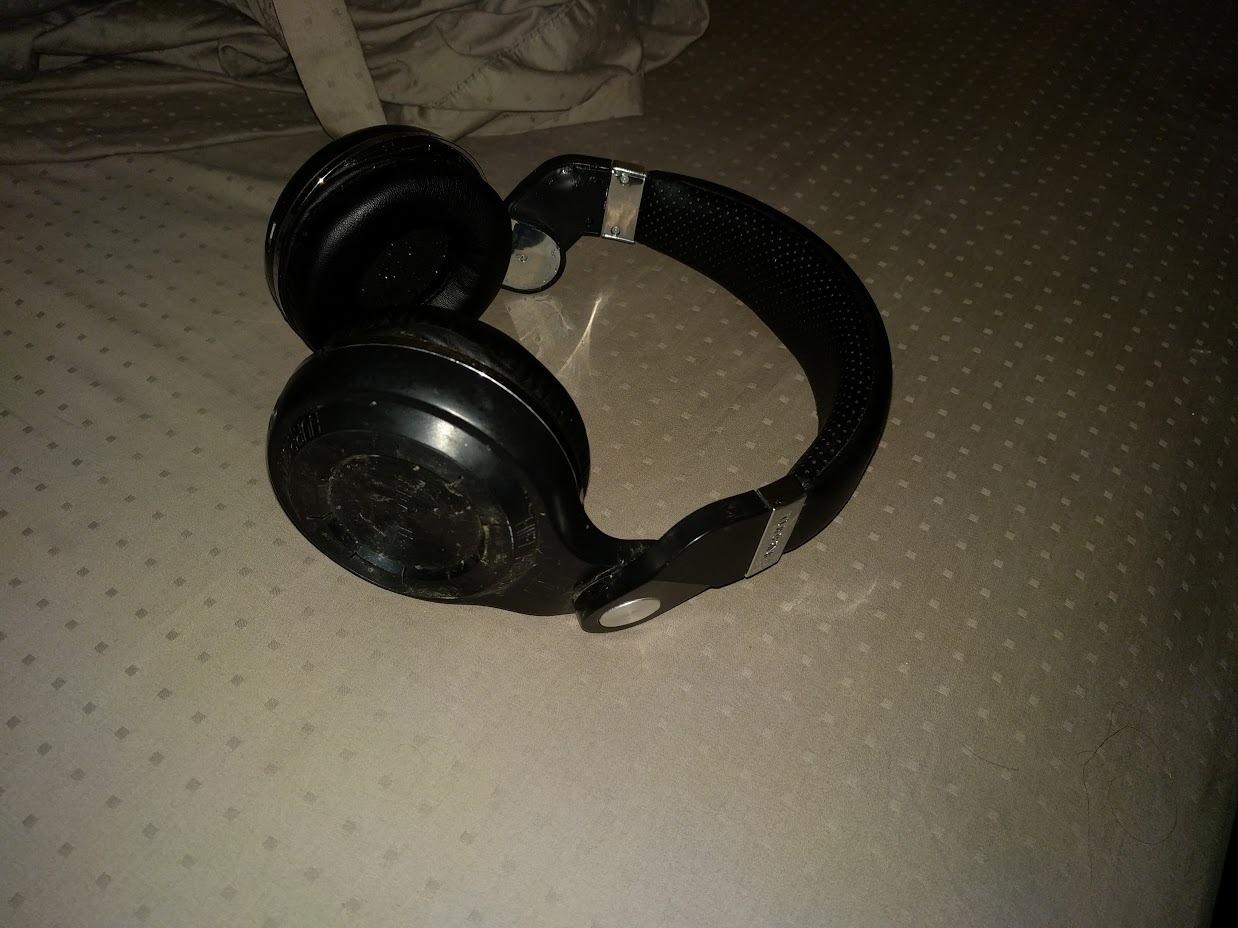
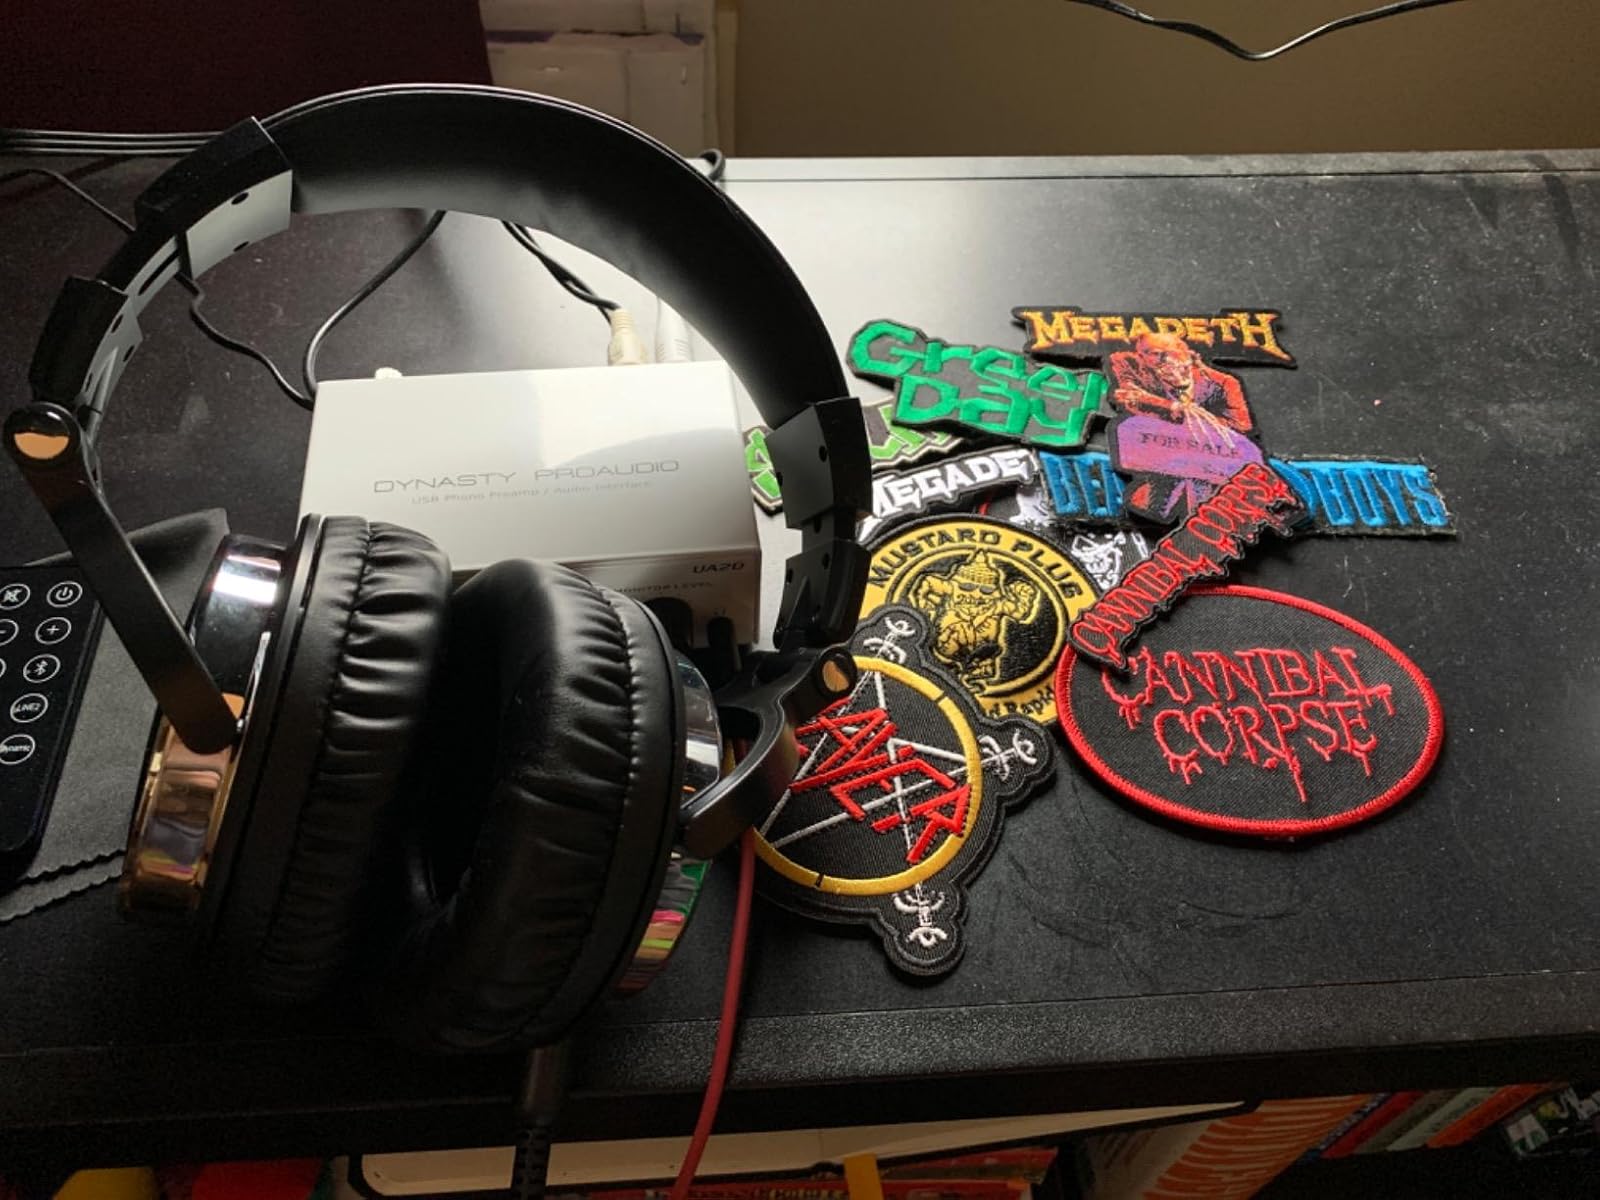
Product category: headphones
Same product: no